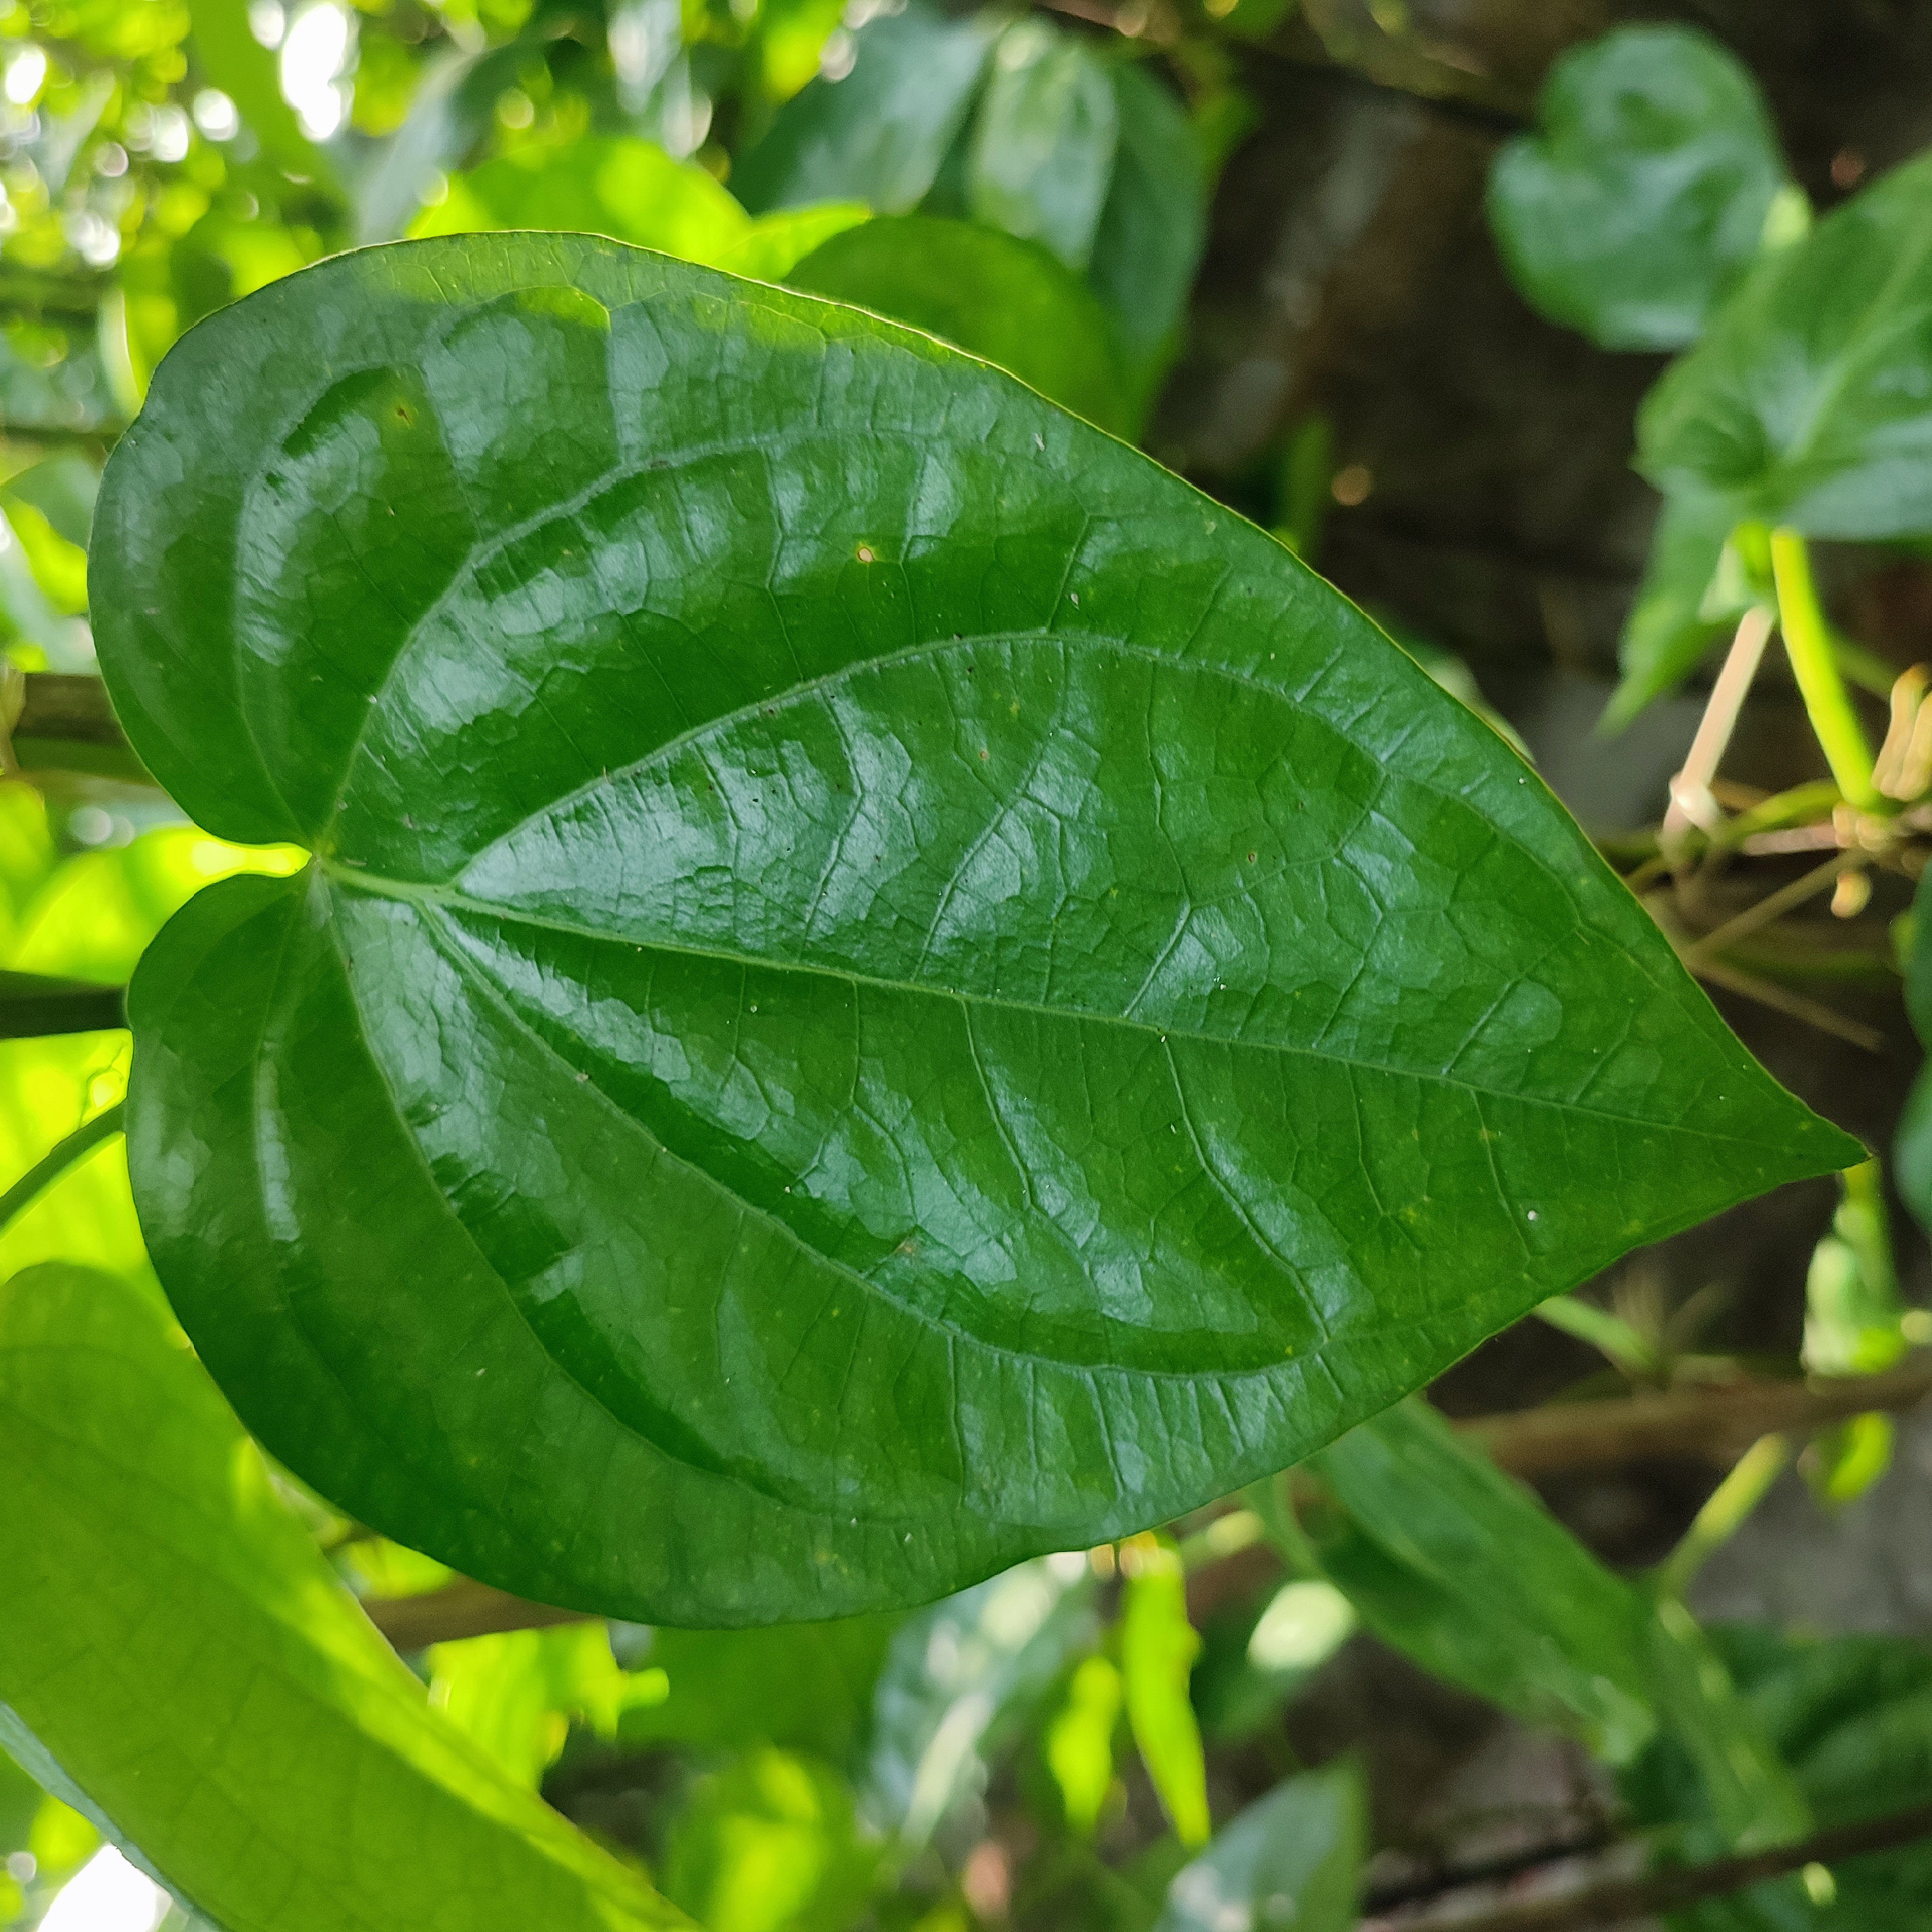
Label: Healthy_Leaf